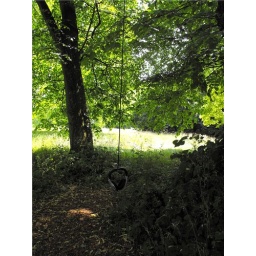
Actually, you can listen to water rushing in the tree trunk! Croft Castle, Herefordshire